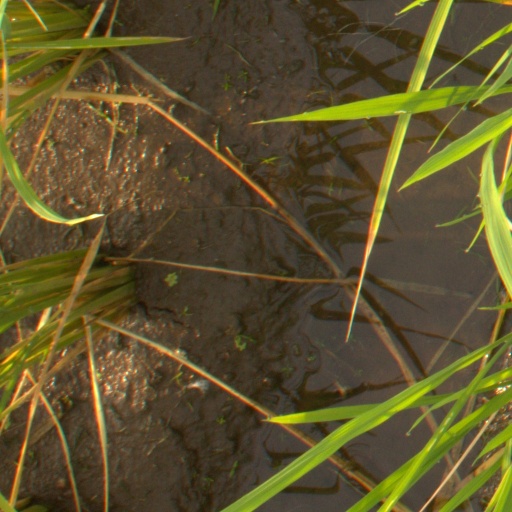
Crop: rice